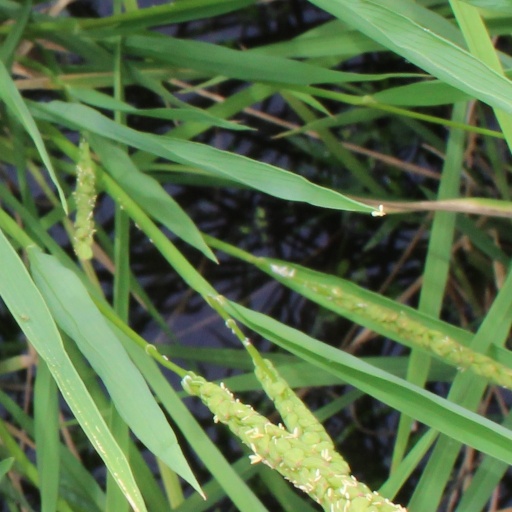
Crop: rice